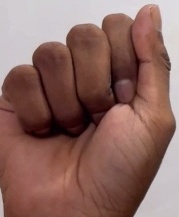
ASL sign: A